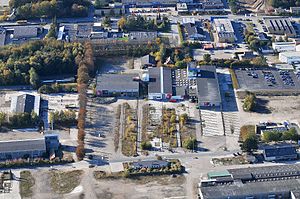
Musicon
Luftfoto af Musicon
Luftfoto af Musicon
Musicon er en ny kreativ bydel i Roskilde. Området har et omfang på 250.000 kvadratmeter.